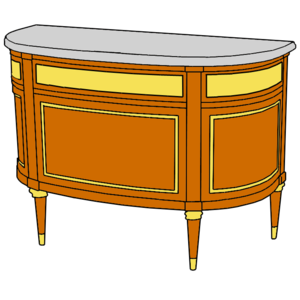
Commode demi-lune de style Louis XVI
Une commode est un meuble bas et à larges tiroirs pour ranger du linge ou des objets divers. Pouvant être d’époque ou contemporaine, elle est généralement munie de traverses et repose sur des montants droits ou galbés. Elle dispose d'un abattant pour son modèle dos d'âne et est parfois dotée d'un plateau en marbre. Elle reste associée à l'ébéniste André-Charles Boulle quand elle est rehaussée de marqueterie.
Le style Louis XVI est un style d'ameublement et de décoration employé d'abord en France, de 1774, date du début du règne de Louis XVI à 1785 environ. Il s'inscrit dans un mouvement européen de retour au classicisme dans la seconde moitié du XVIIIᵉ siècle.